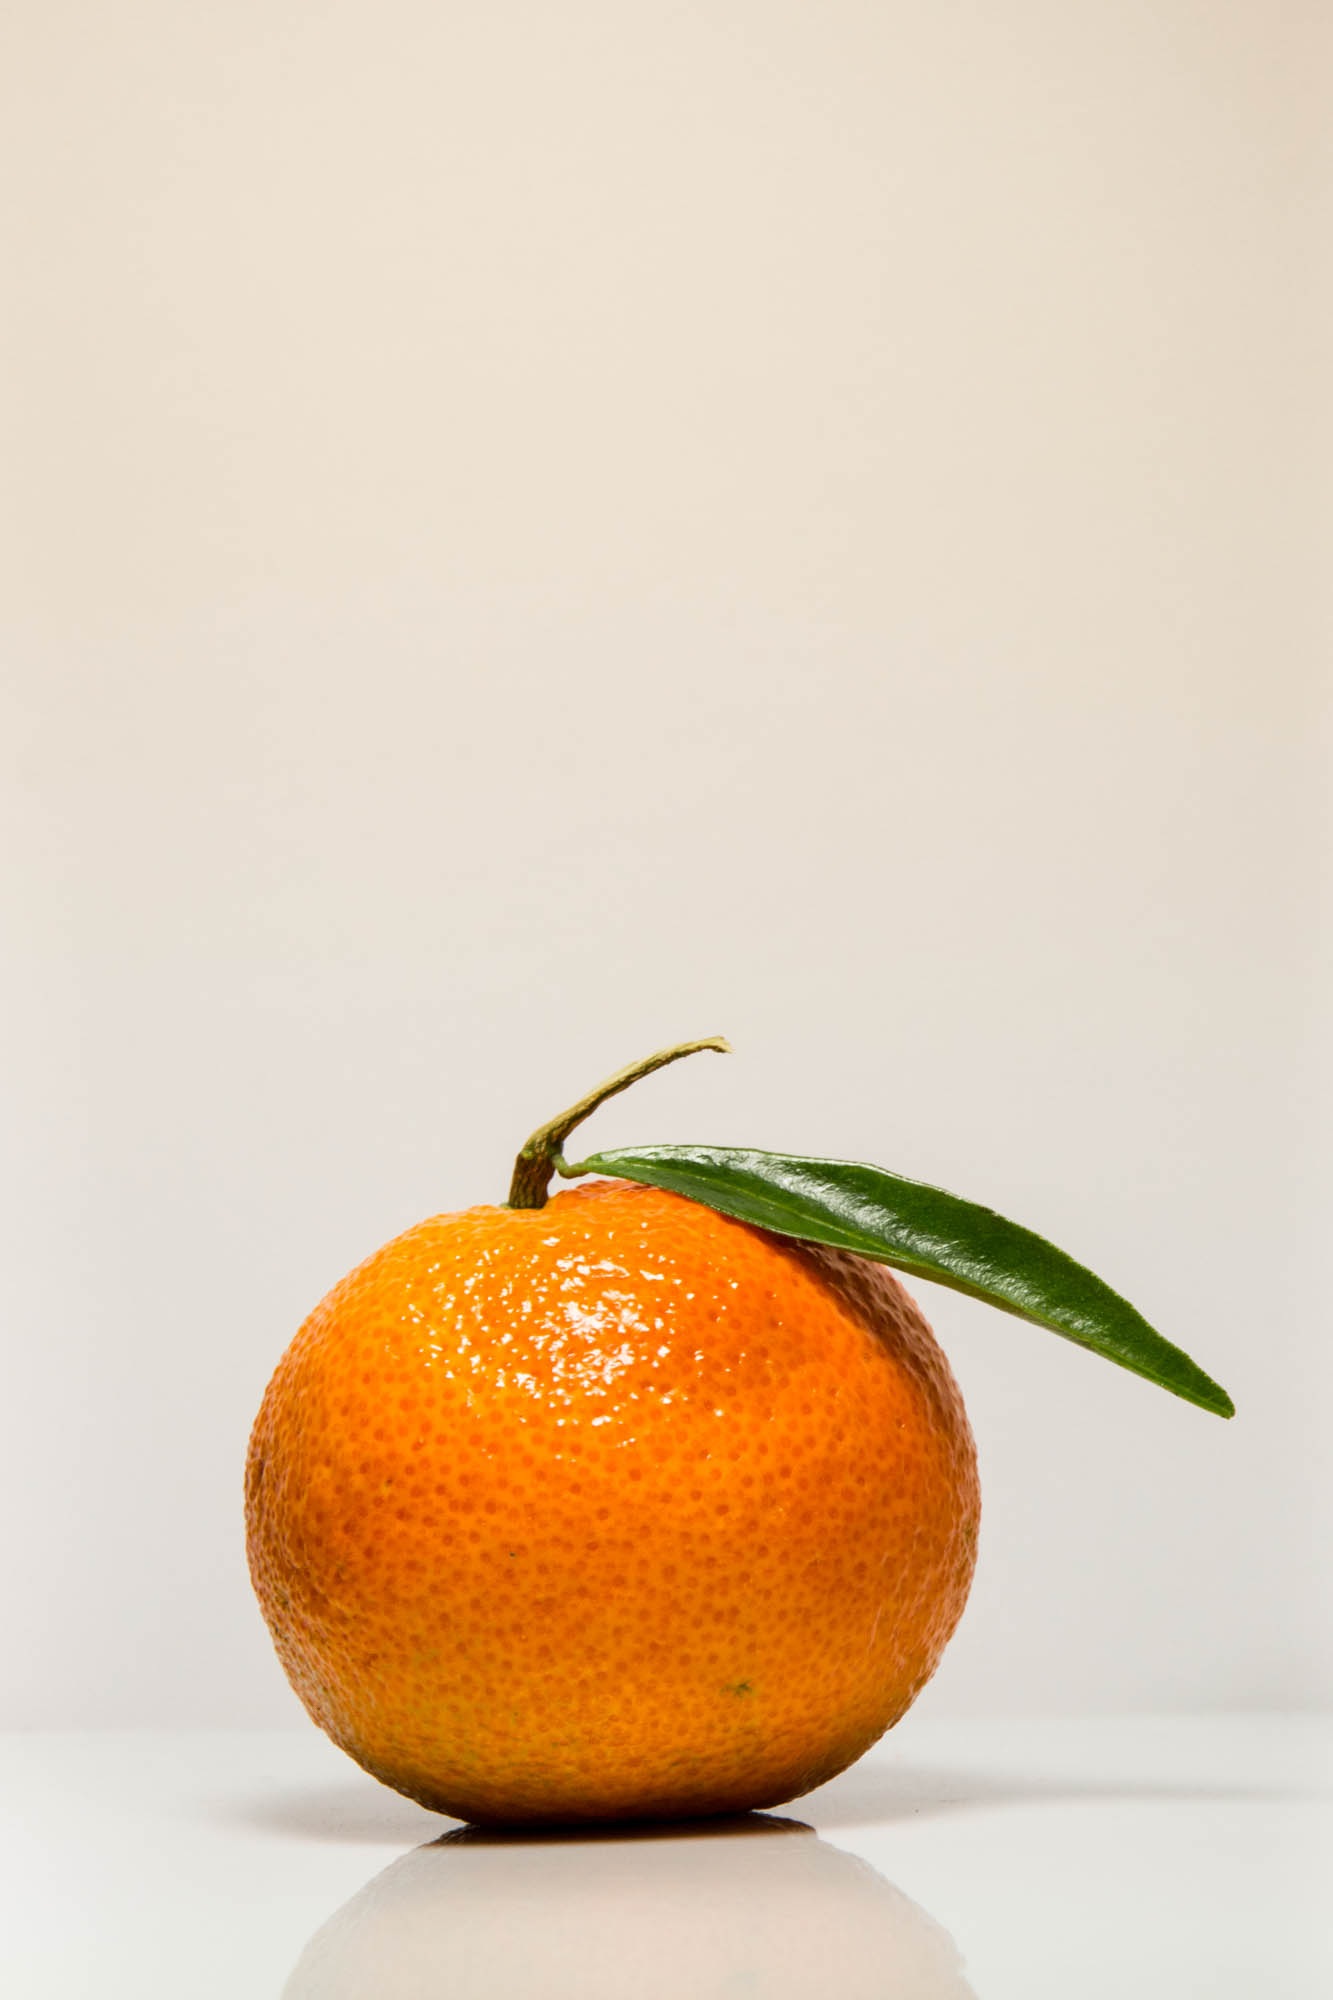
plant, fruit, orange, food, produce, grapefruit, tangerine, mandarin, clementine, citrus, flowering plant, clementines, bitter orange, mandarin orange, land plant, tangelo